Arts of Iran

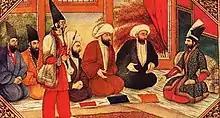
Mullahs in the royal presence. The painting style is markedly Qajari.

Oriental historian Basil Gray believes Iran (Persia) "has a unique art that is excellent in its kind."